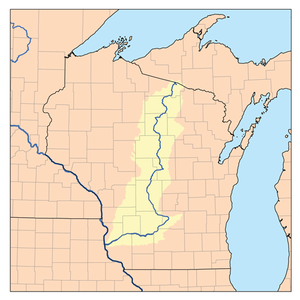
Wisconsinfloden
Wisconsinflodens afvandingsområde
Wisconsinfloden er en omkring 692 km lang flod som løber fra nord mod syd i den amerikanske delstat Wisconsin. Den har sit udspring i søen Lac Vieux Desert ved grænsen til Michigan, nordligst i delstaten. Den er en stor biflod til Mississippi-floden, som den løber ud i knap 5 km syd for byen Prairie du Chien. Wisconsinflodens totale afvandingsområde er på 31.805 km². Der er en højdeforskel på 325 m. fra udspring til udløb.